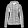
Label: Coat